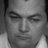
Emotion: sad